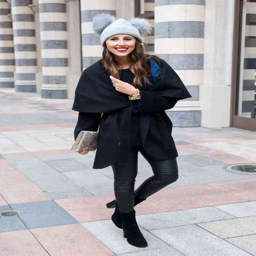
dress up buttercup / abased fashion travel blog developed to daily inspire your own personal style by person